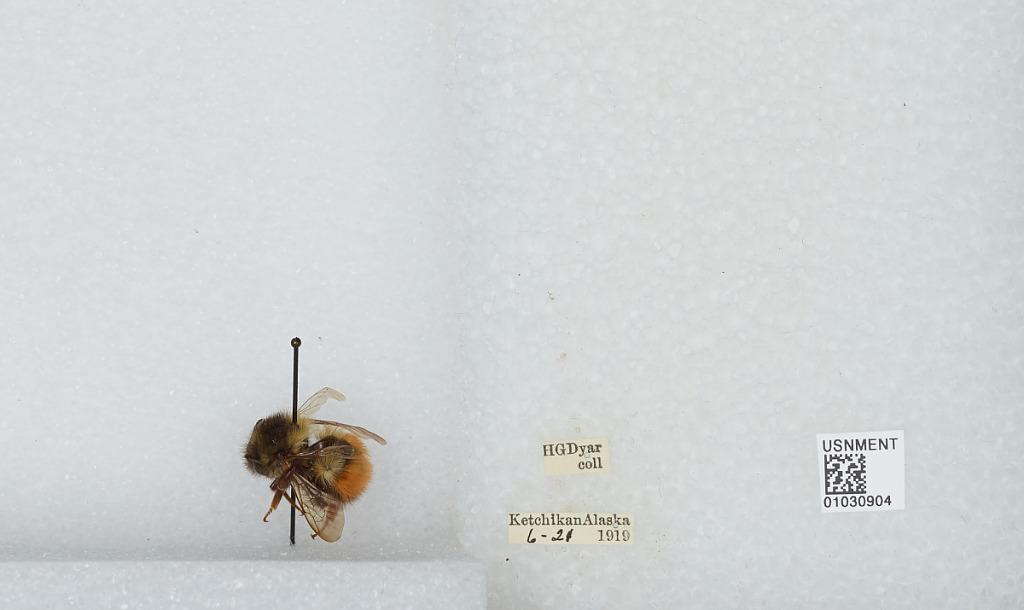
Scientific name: Bombus (Pyrobombus) melanopygus Nylander
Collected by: H. Dyar
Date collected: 1919-6-21
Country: United States
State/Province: Alaska
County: Ketchikan Gateway
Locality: Ketchikan
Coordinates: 55.35, -131.673